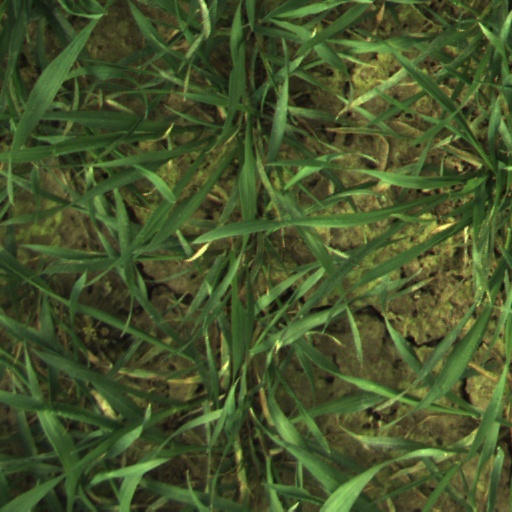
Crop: wheat